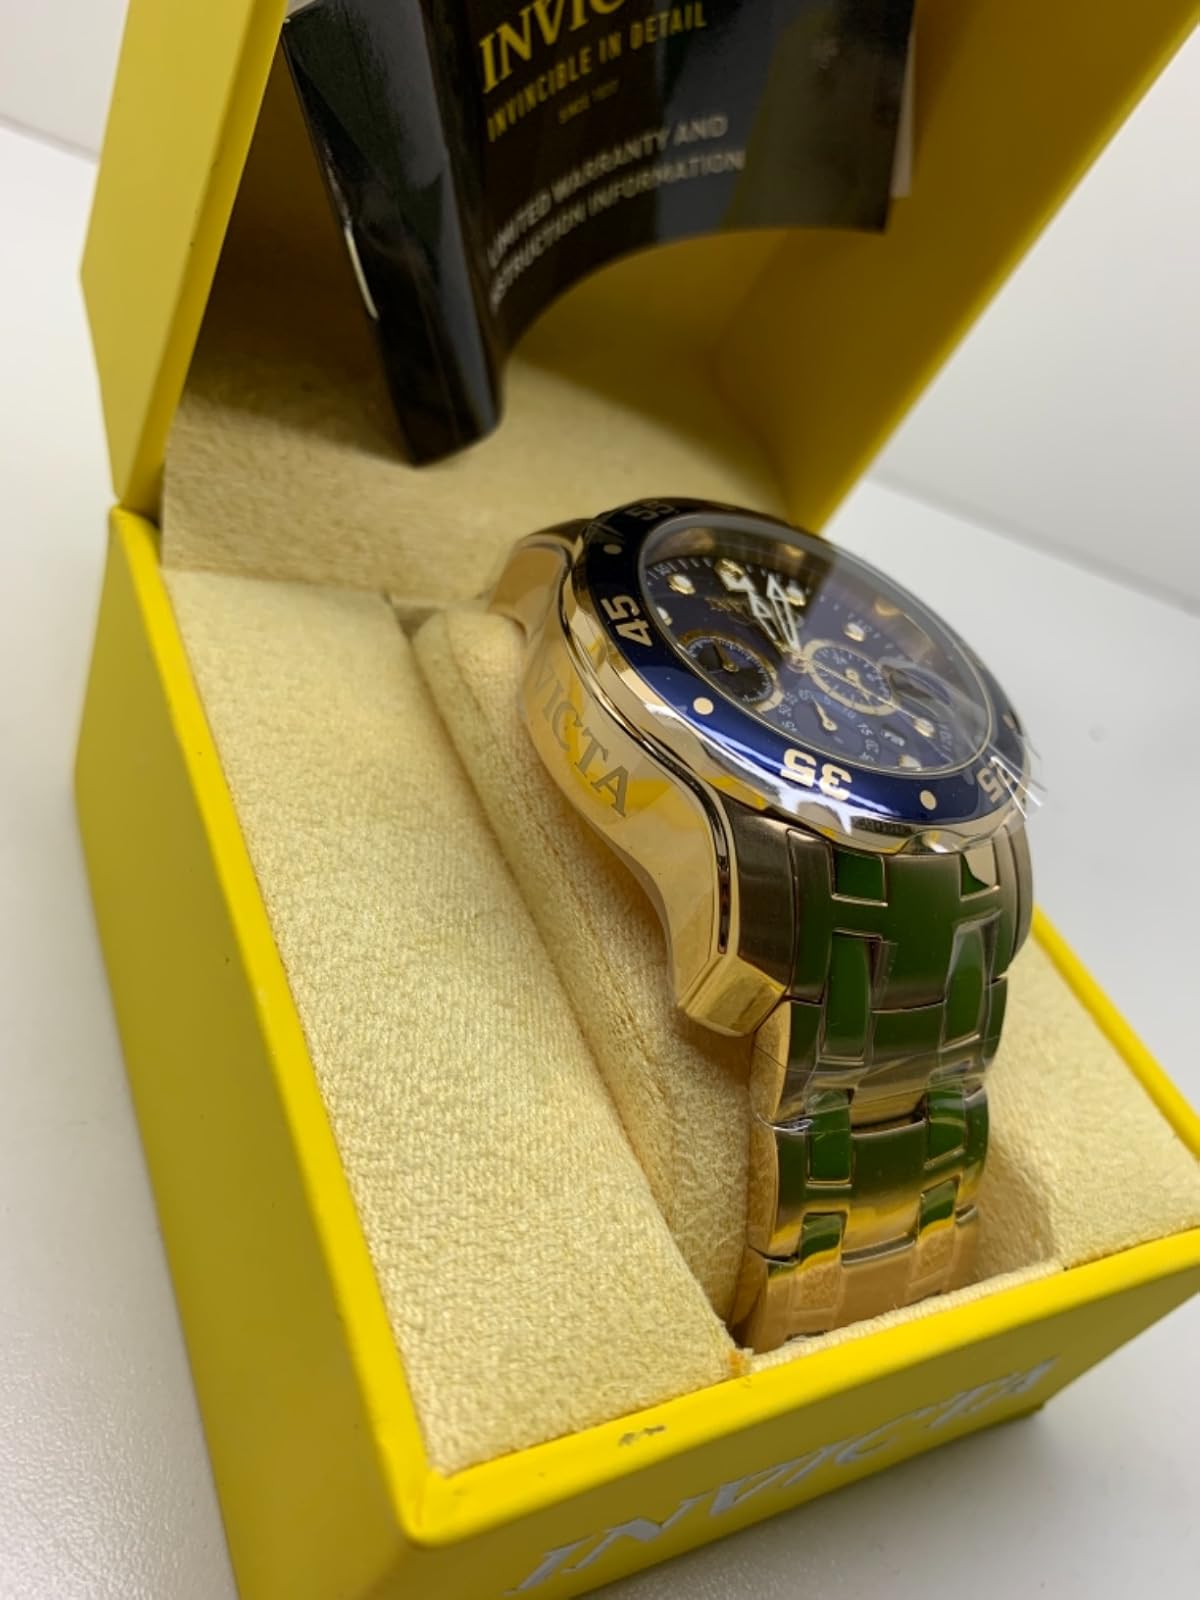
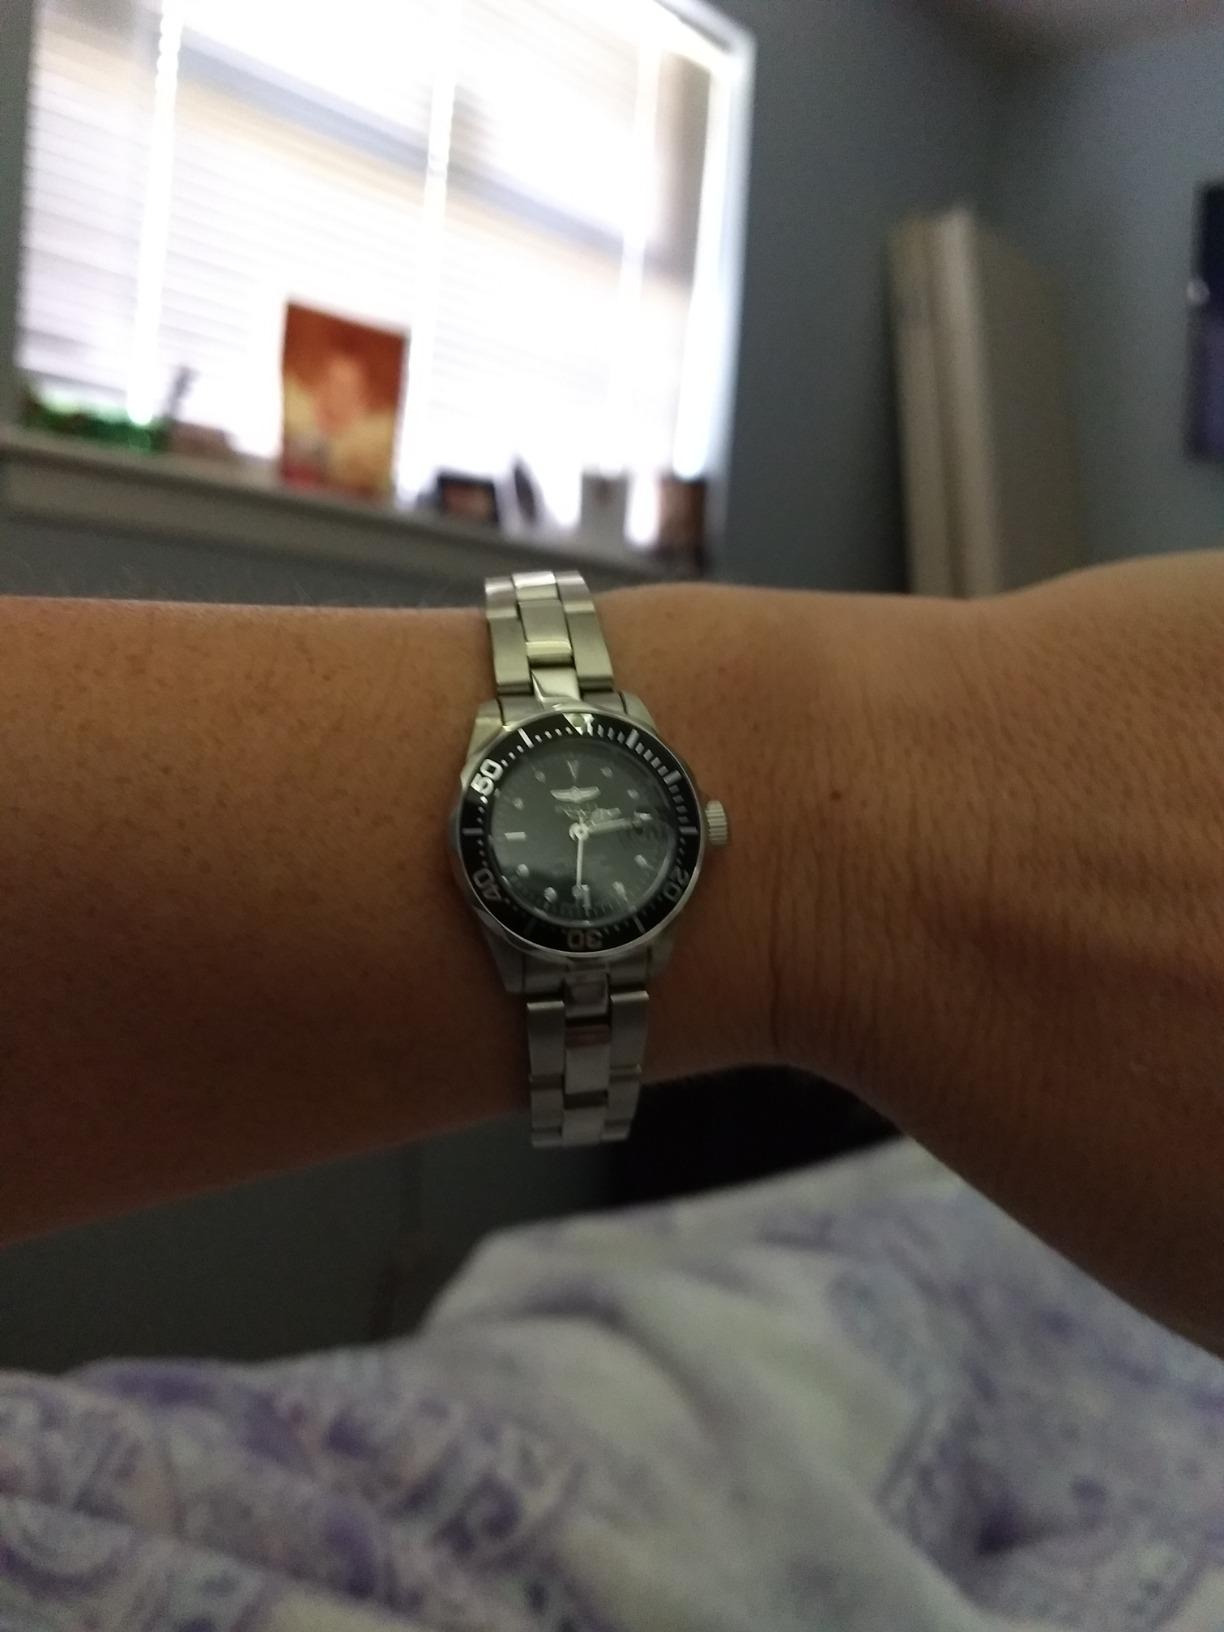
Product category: accessories_watch
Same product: no